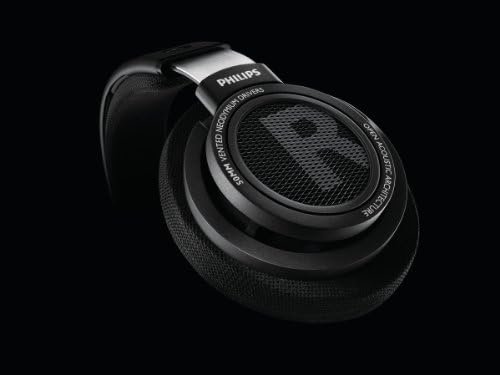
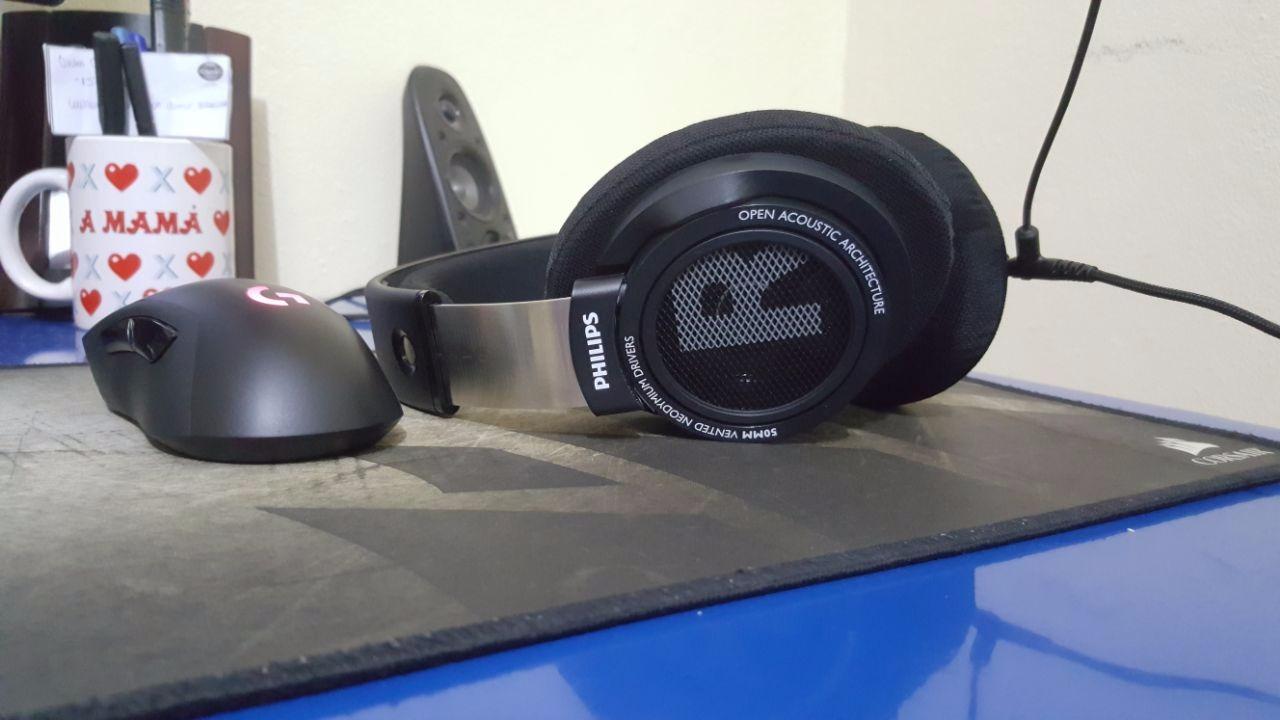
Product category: headphones
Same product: yes